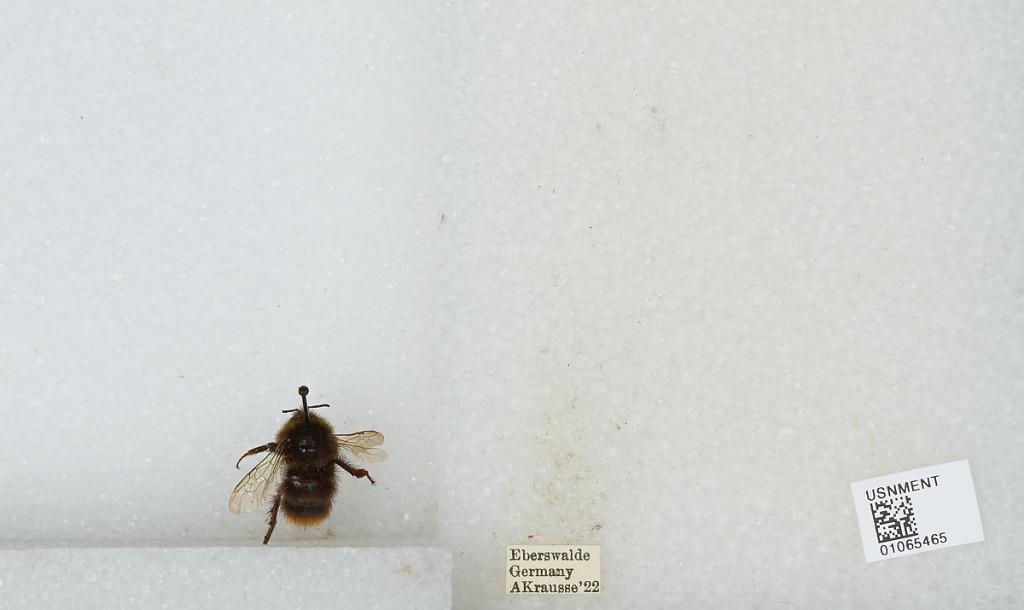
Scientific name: Bombus sp.
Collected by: A. Krausse
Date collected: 1922--
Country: Germany
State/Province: Brandenburg
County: Barnim
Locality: Eberswalde
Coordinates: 52.8356, 13.8182